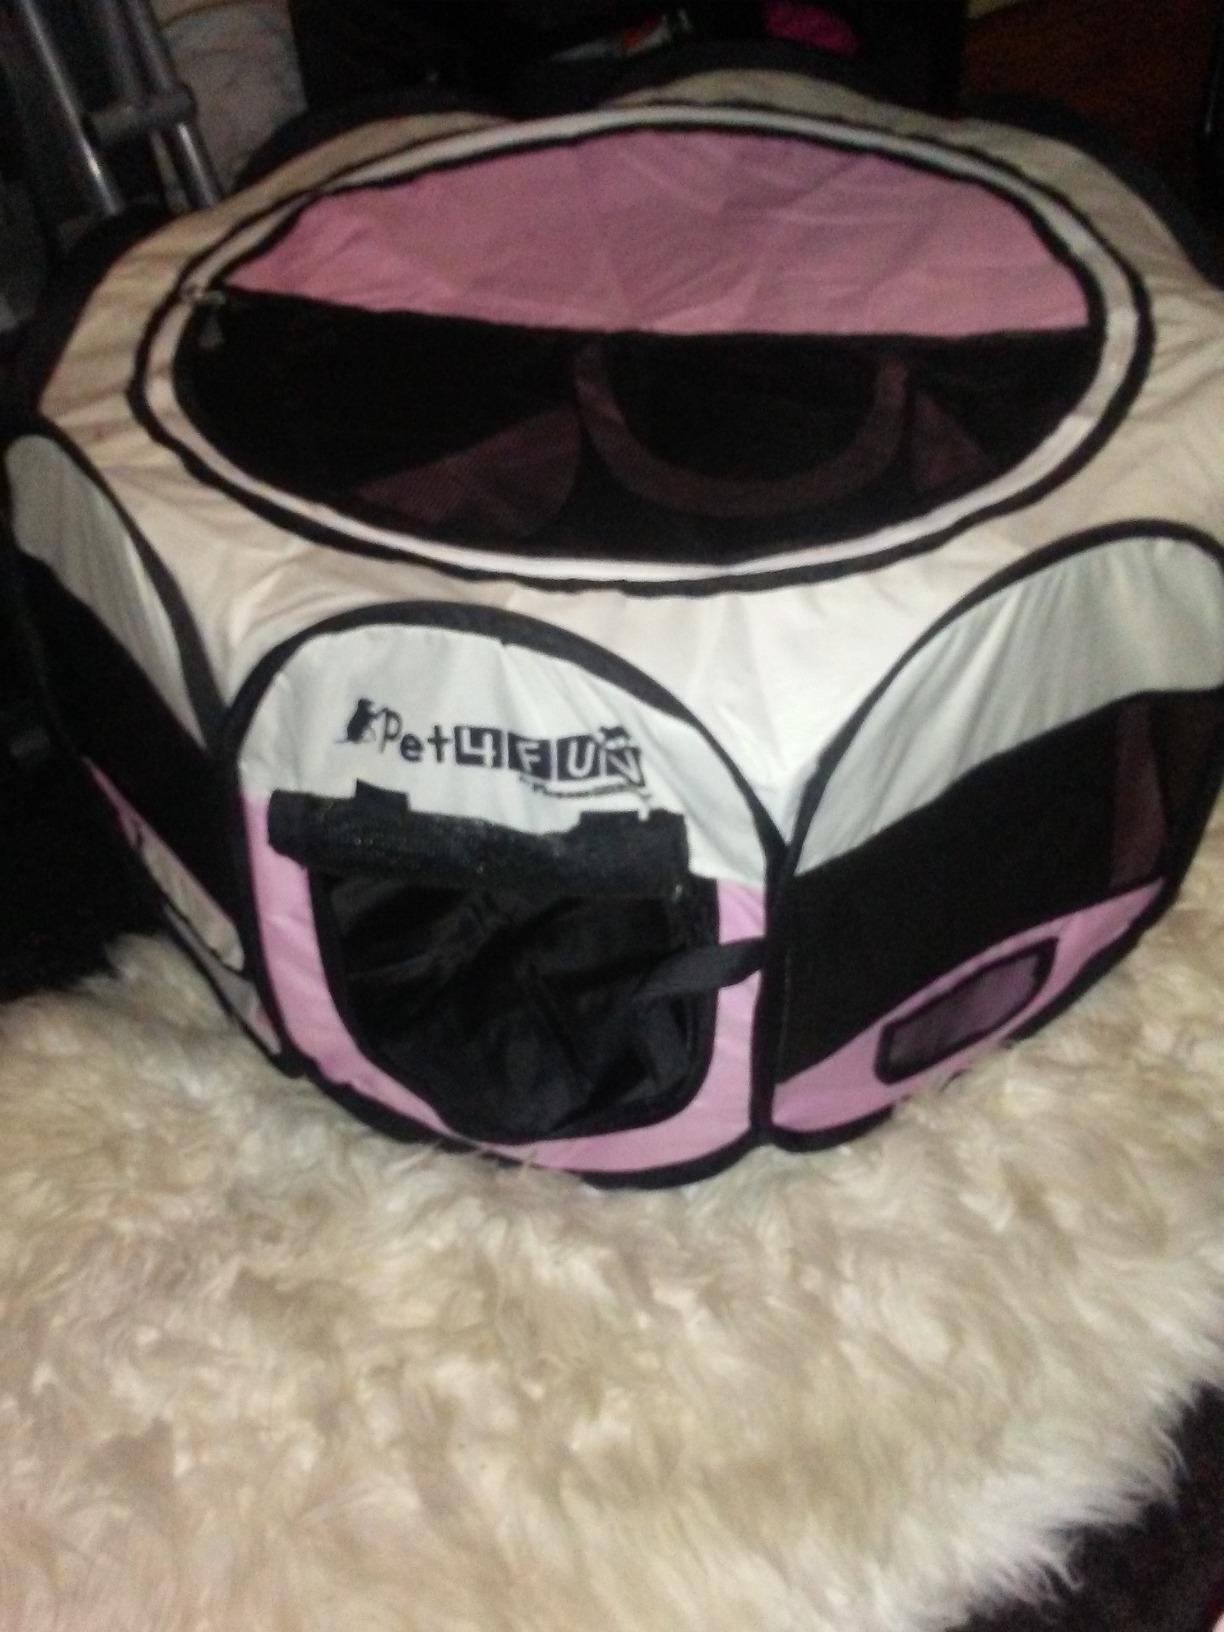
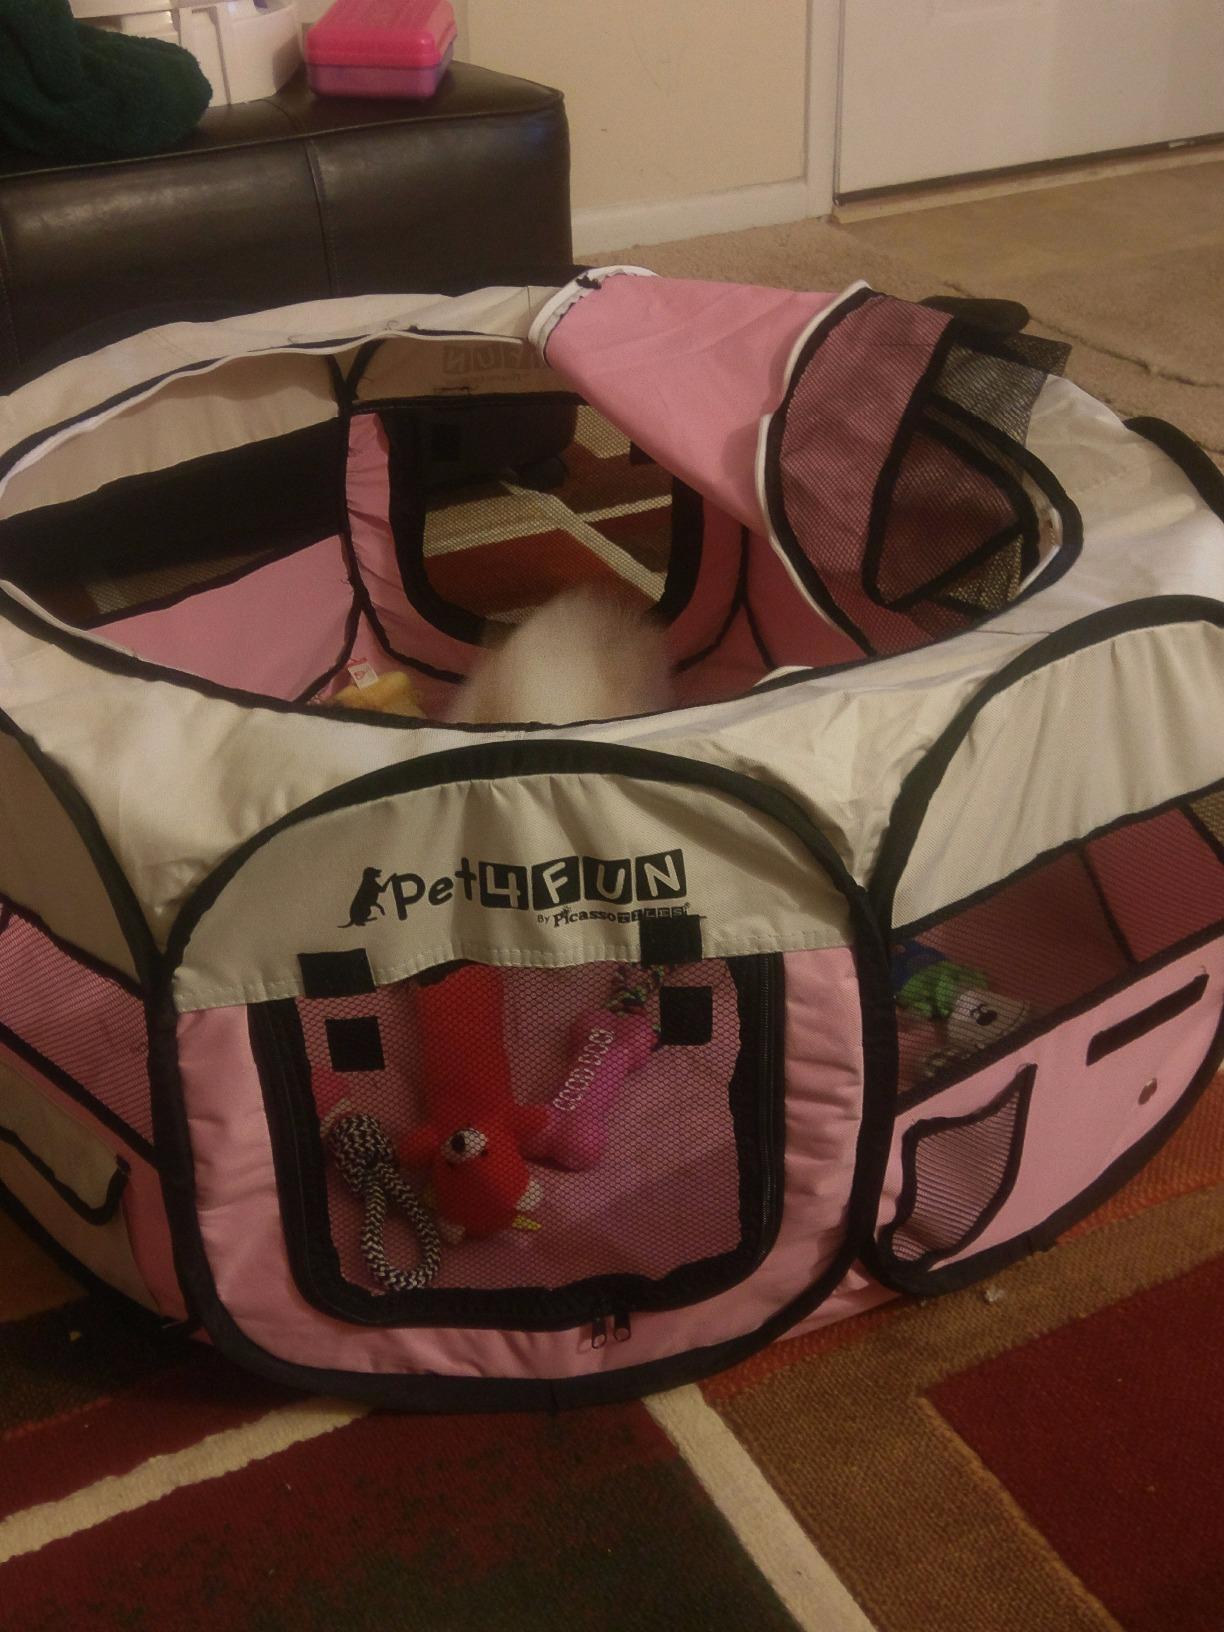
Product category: items_kennel
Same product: yes